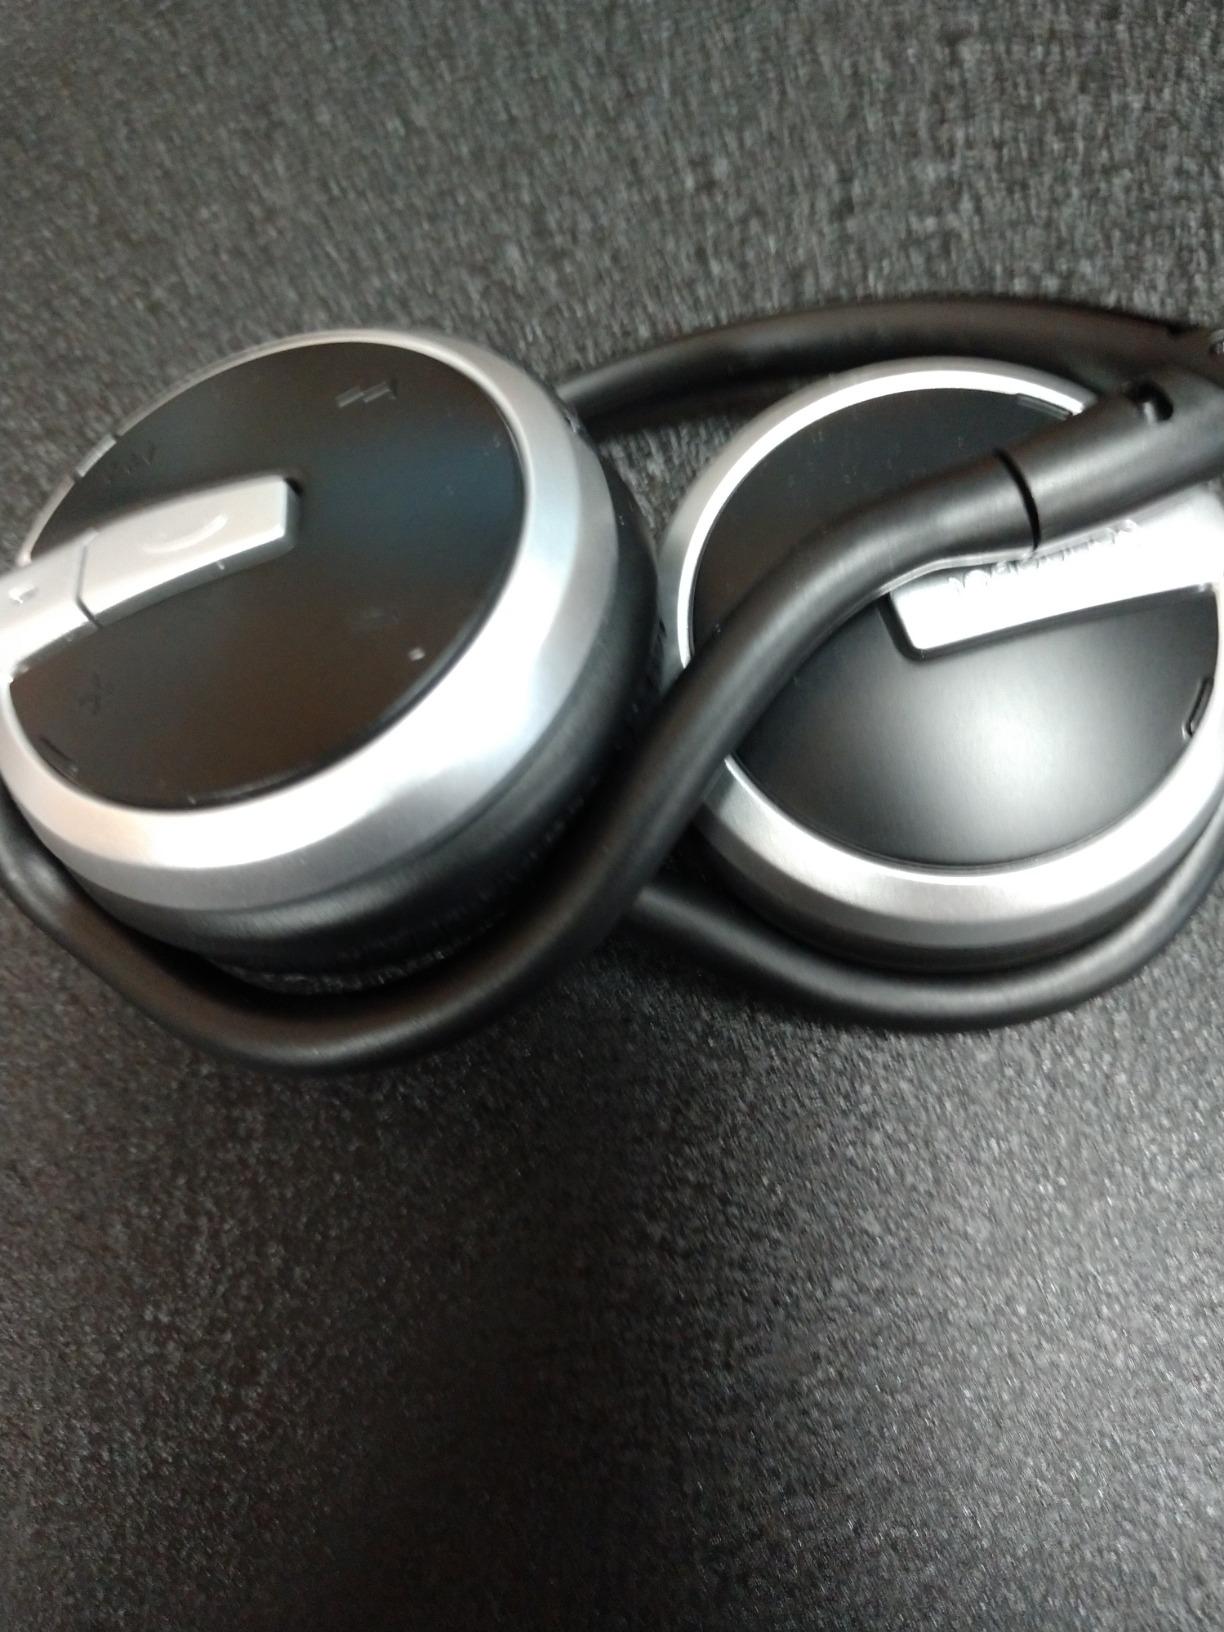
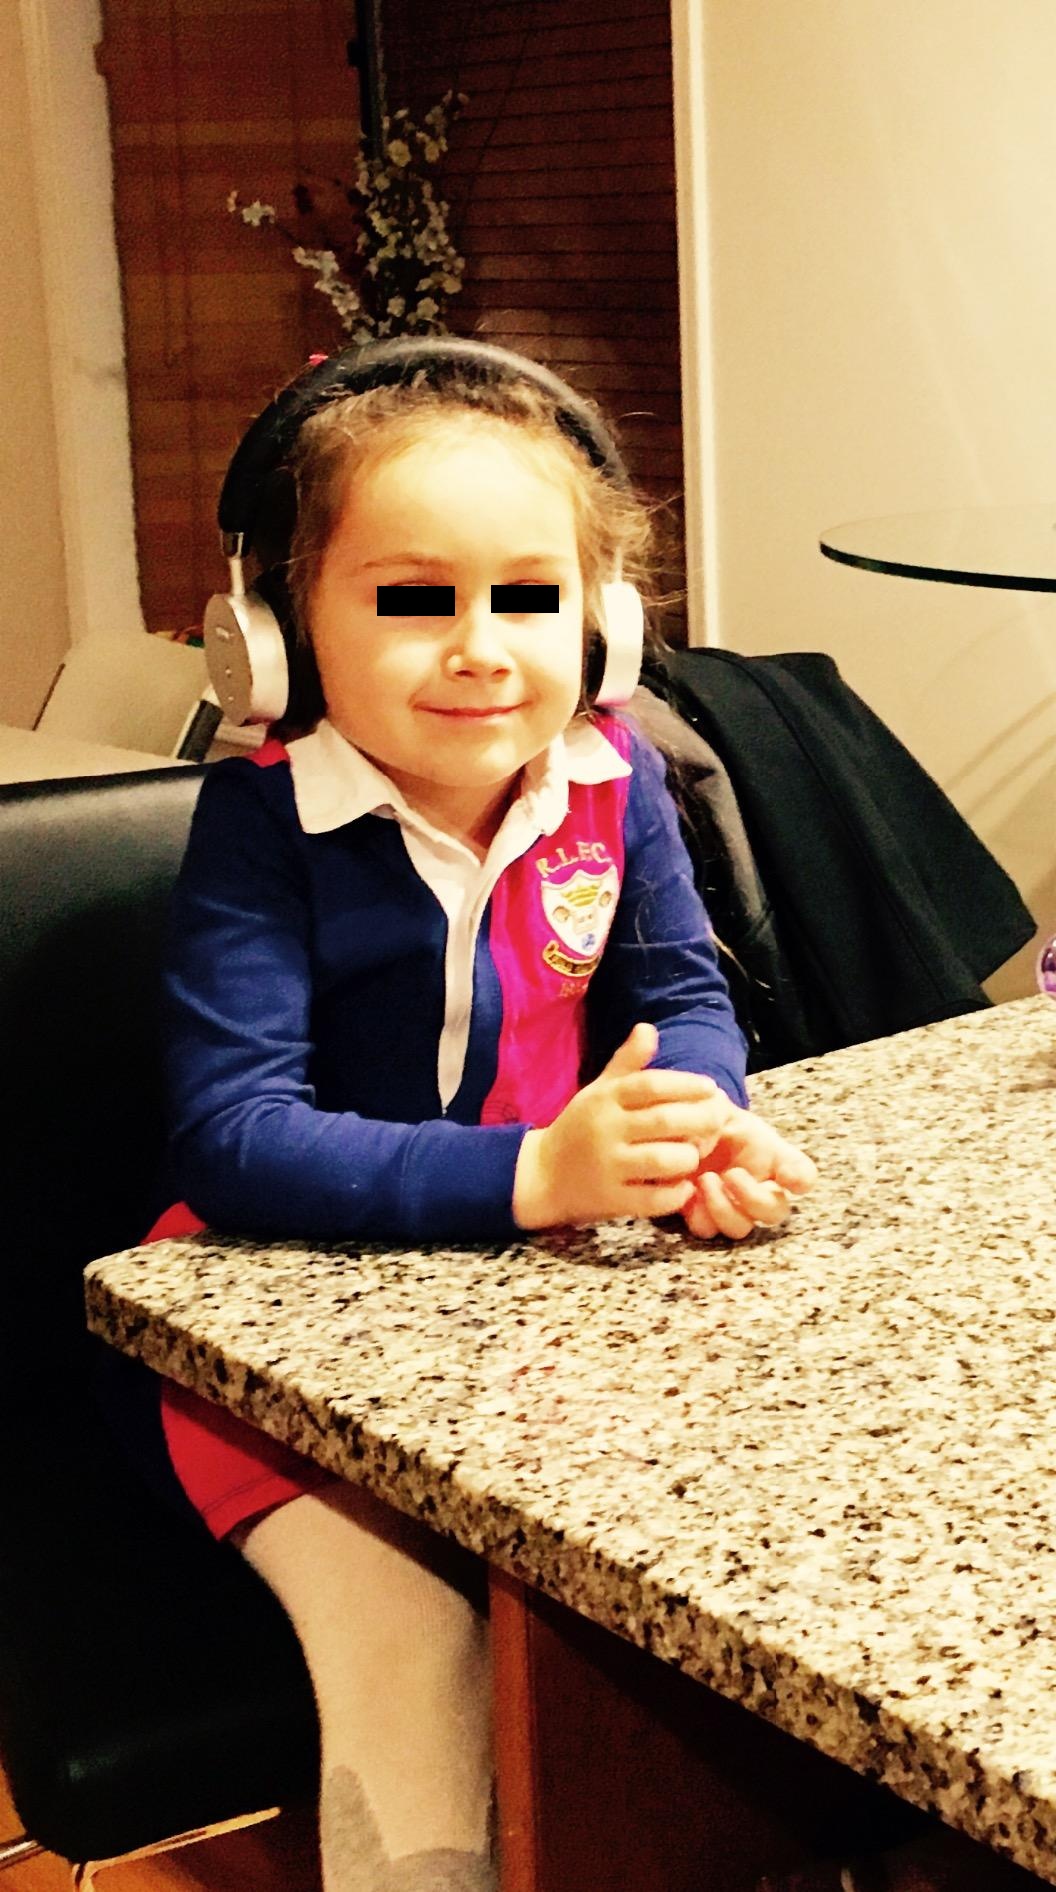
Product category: headphones
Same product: no